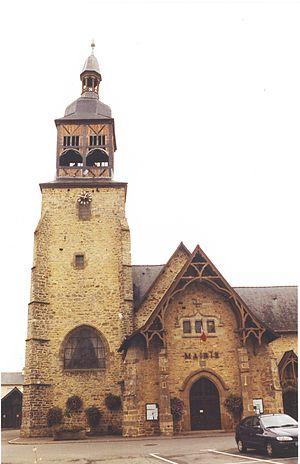
Val-d'Izé est une commune française située dans le département d'Ille-et-Vilaine en région Bretagne, peuplée de 2 590 habitants.